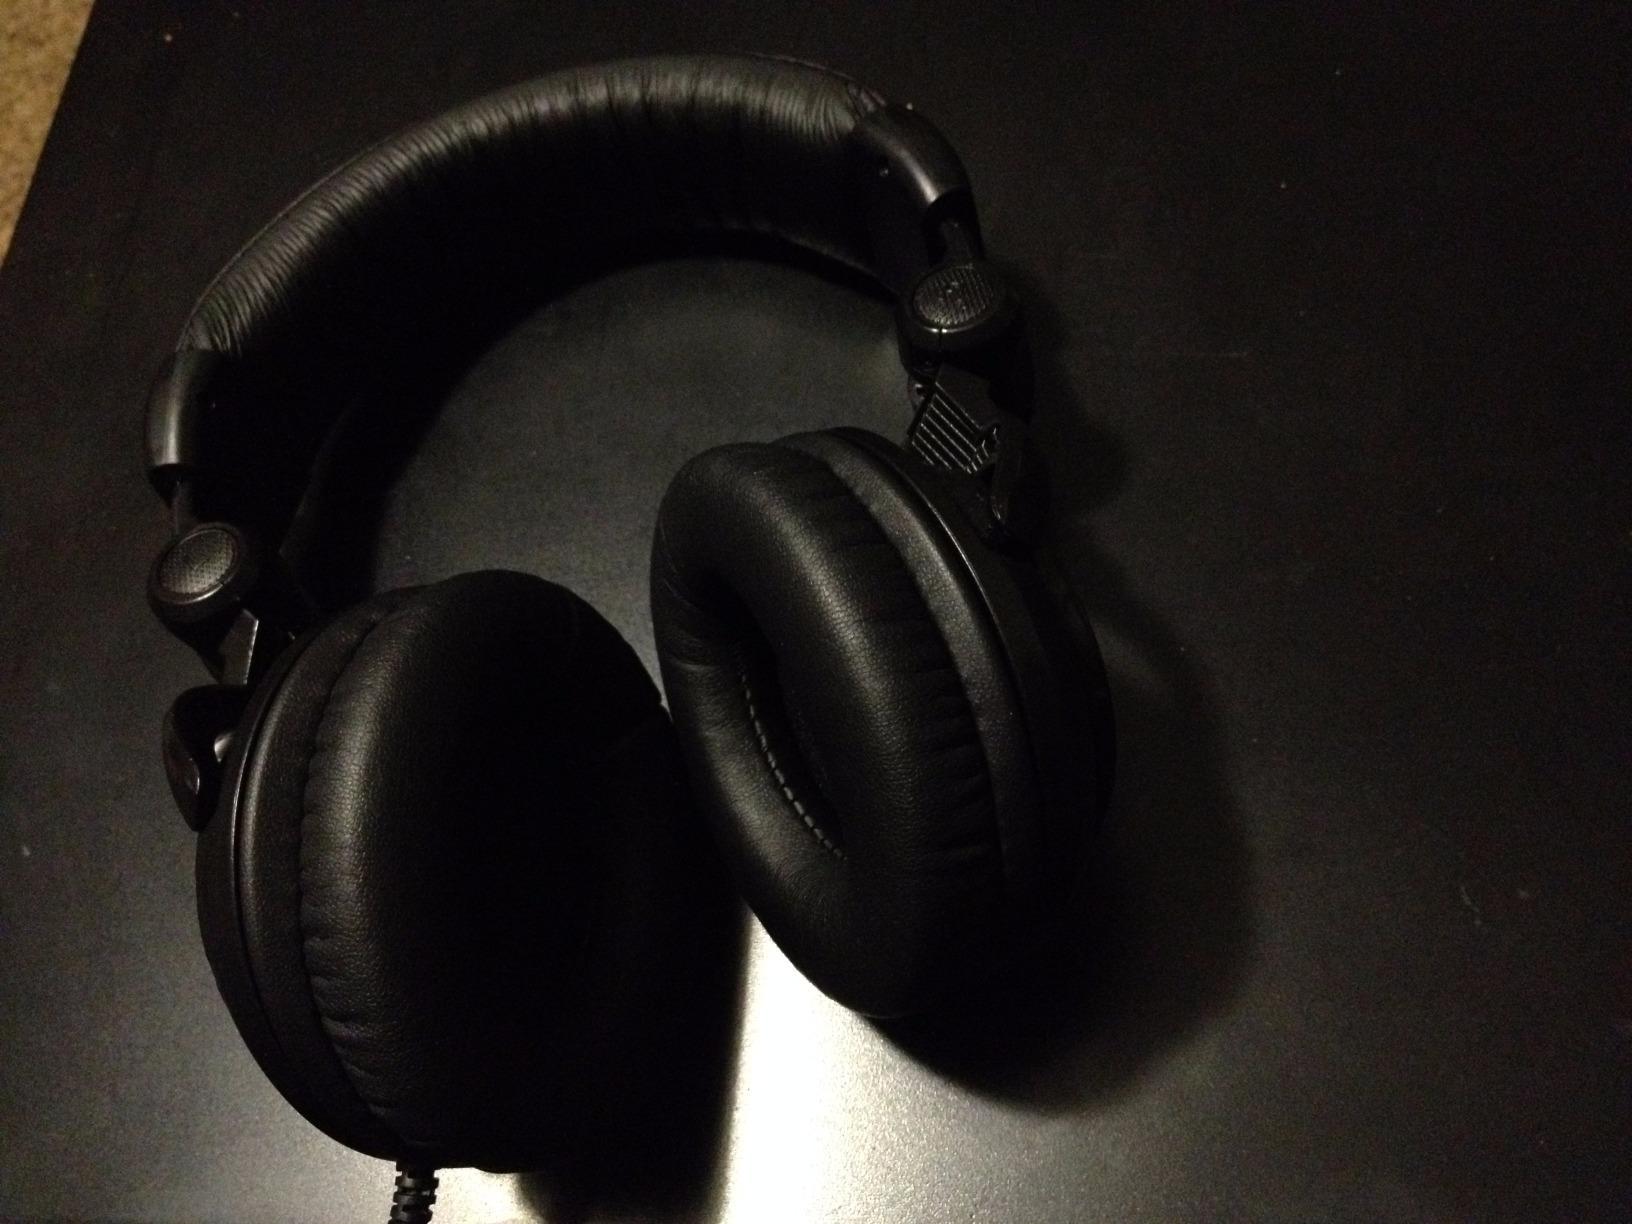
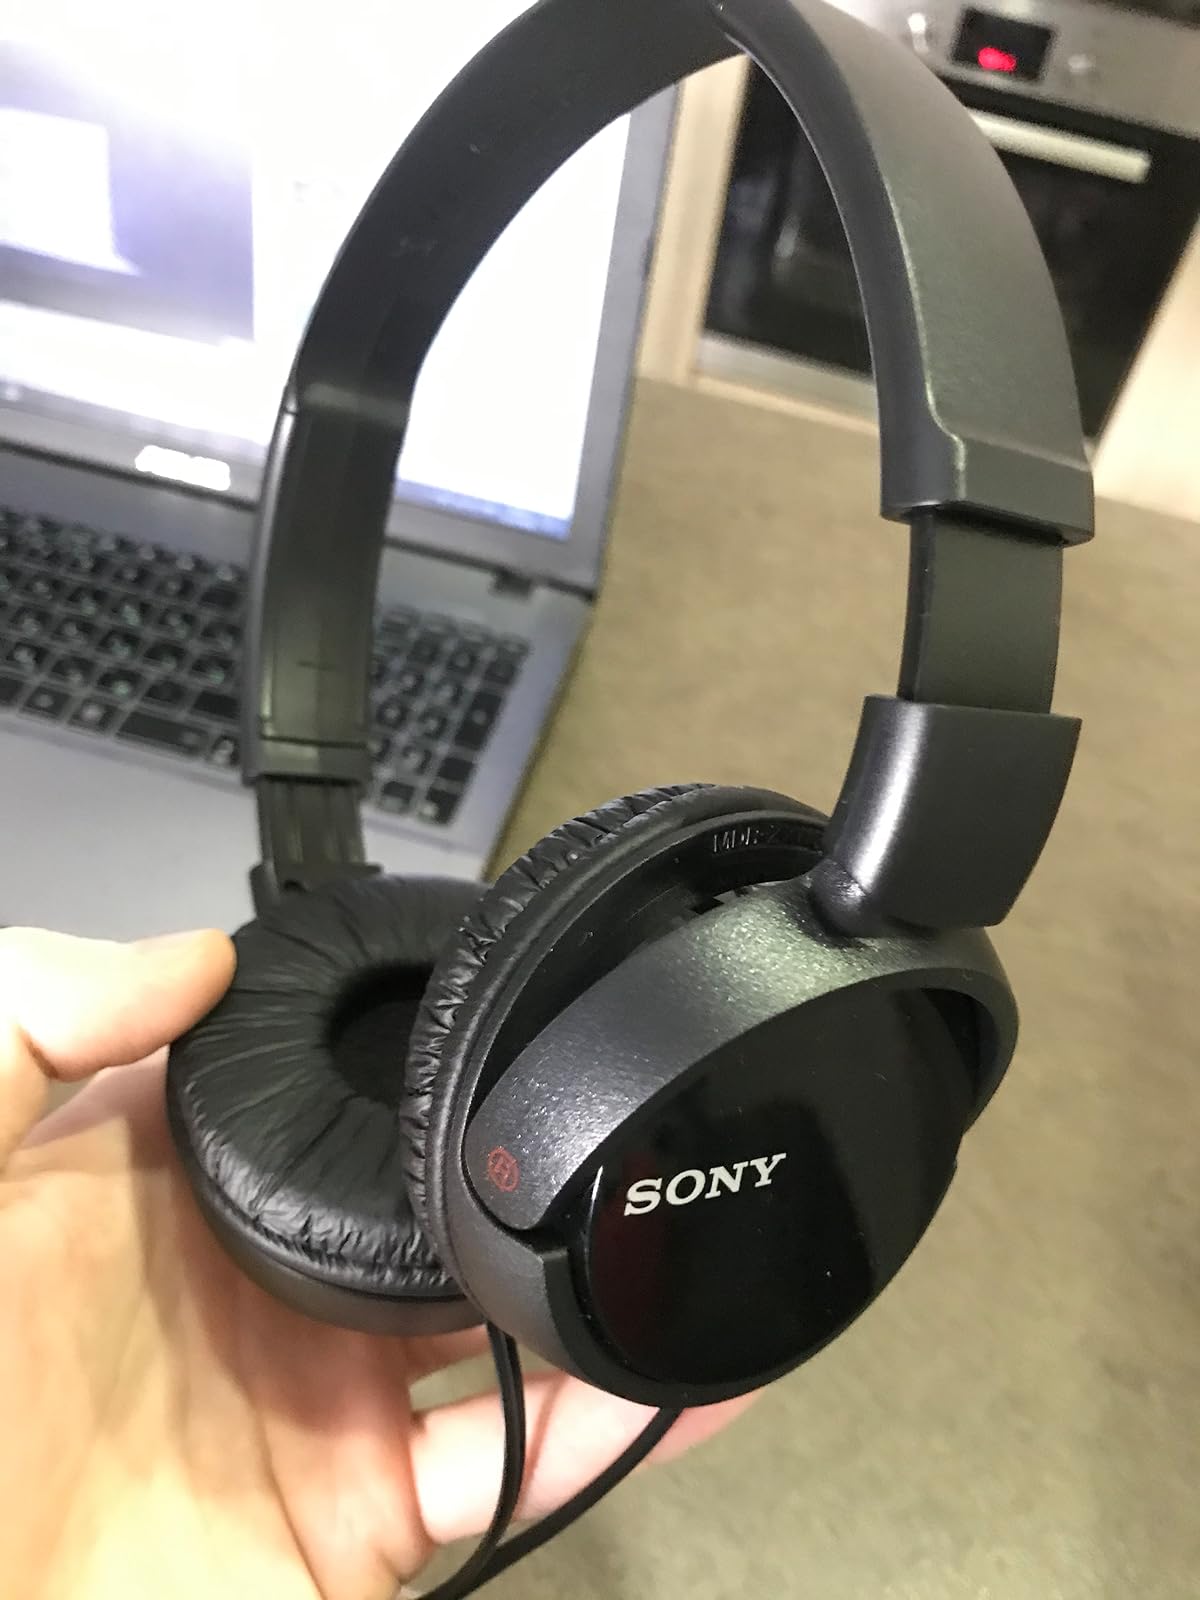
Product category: headphones
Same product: no